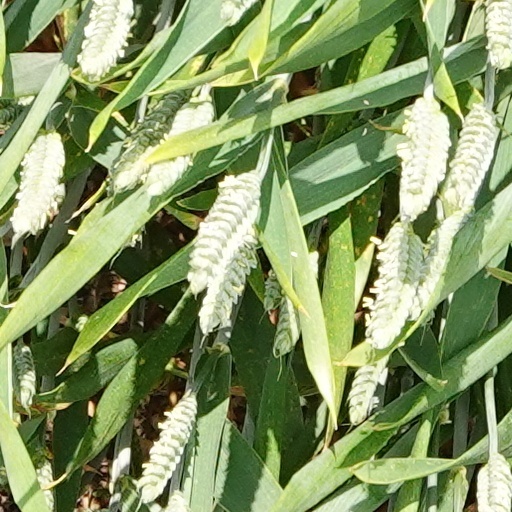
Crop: wheat